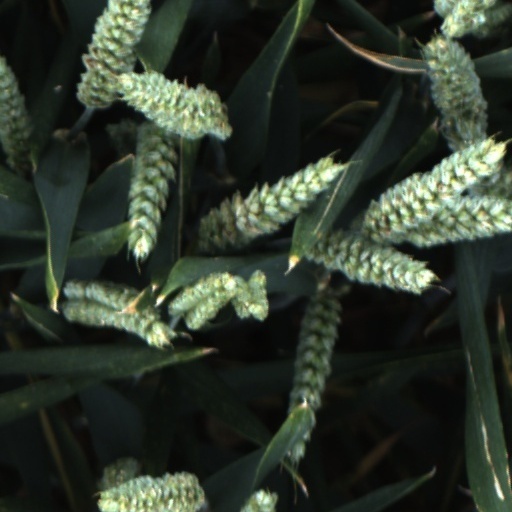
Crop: wheat